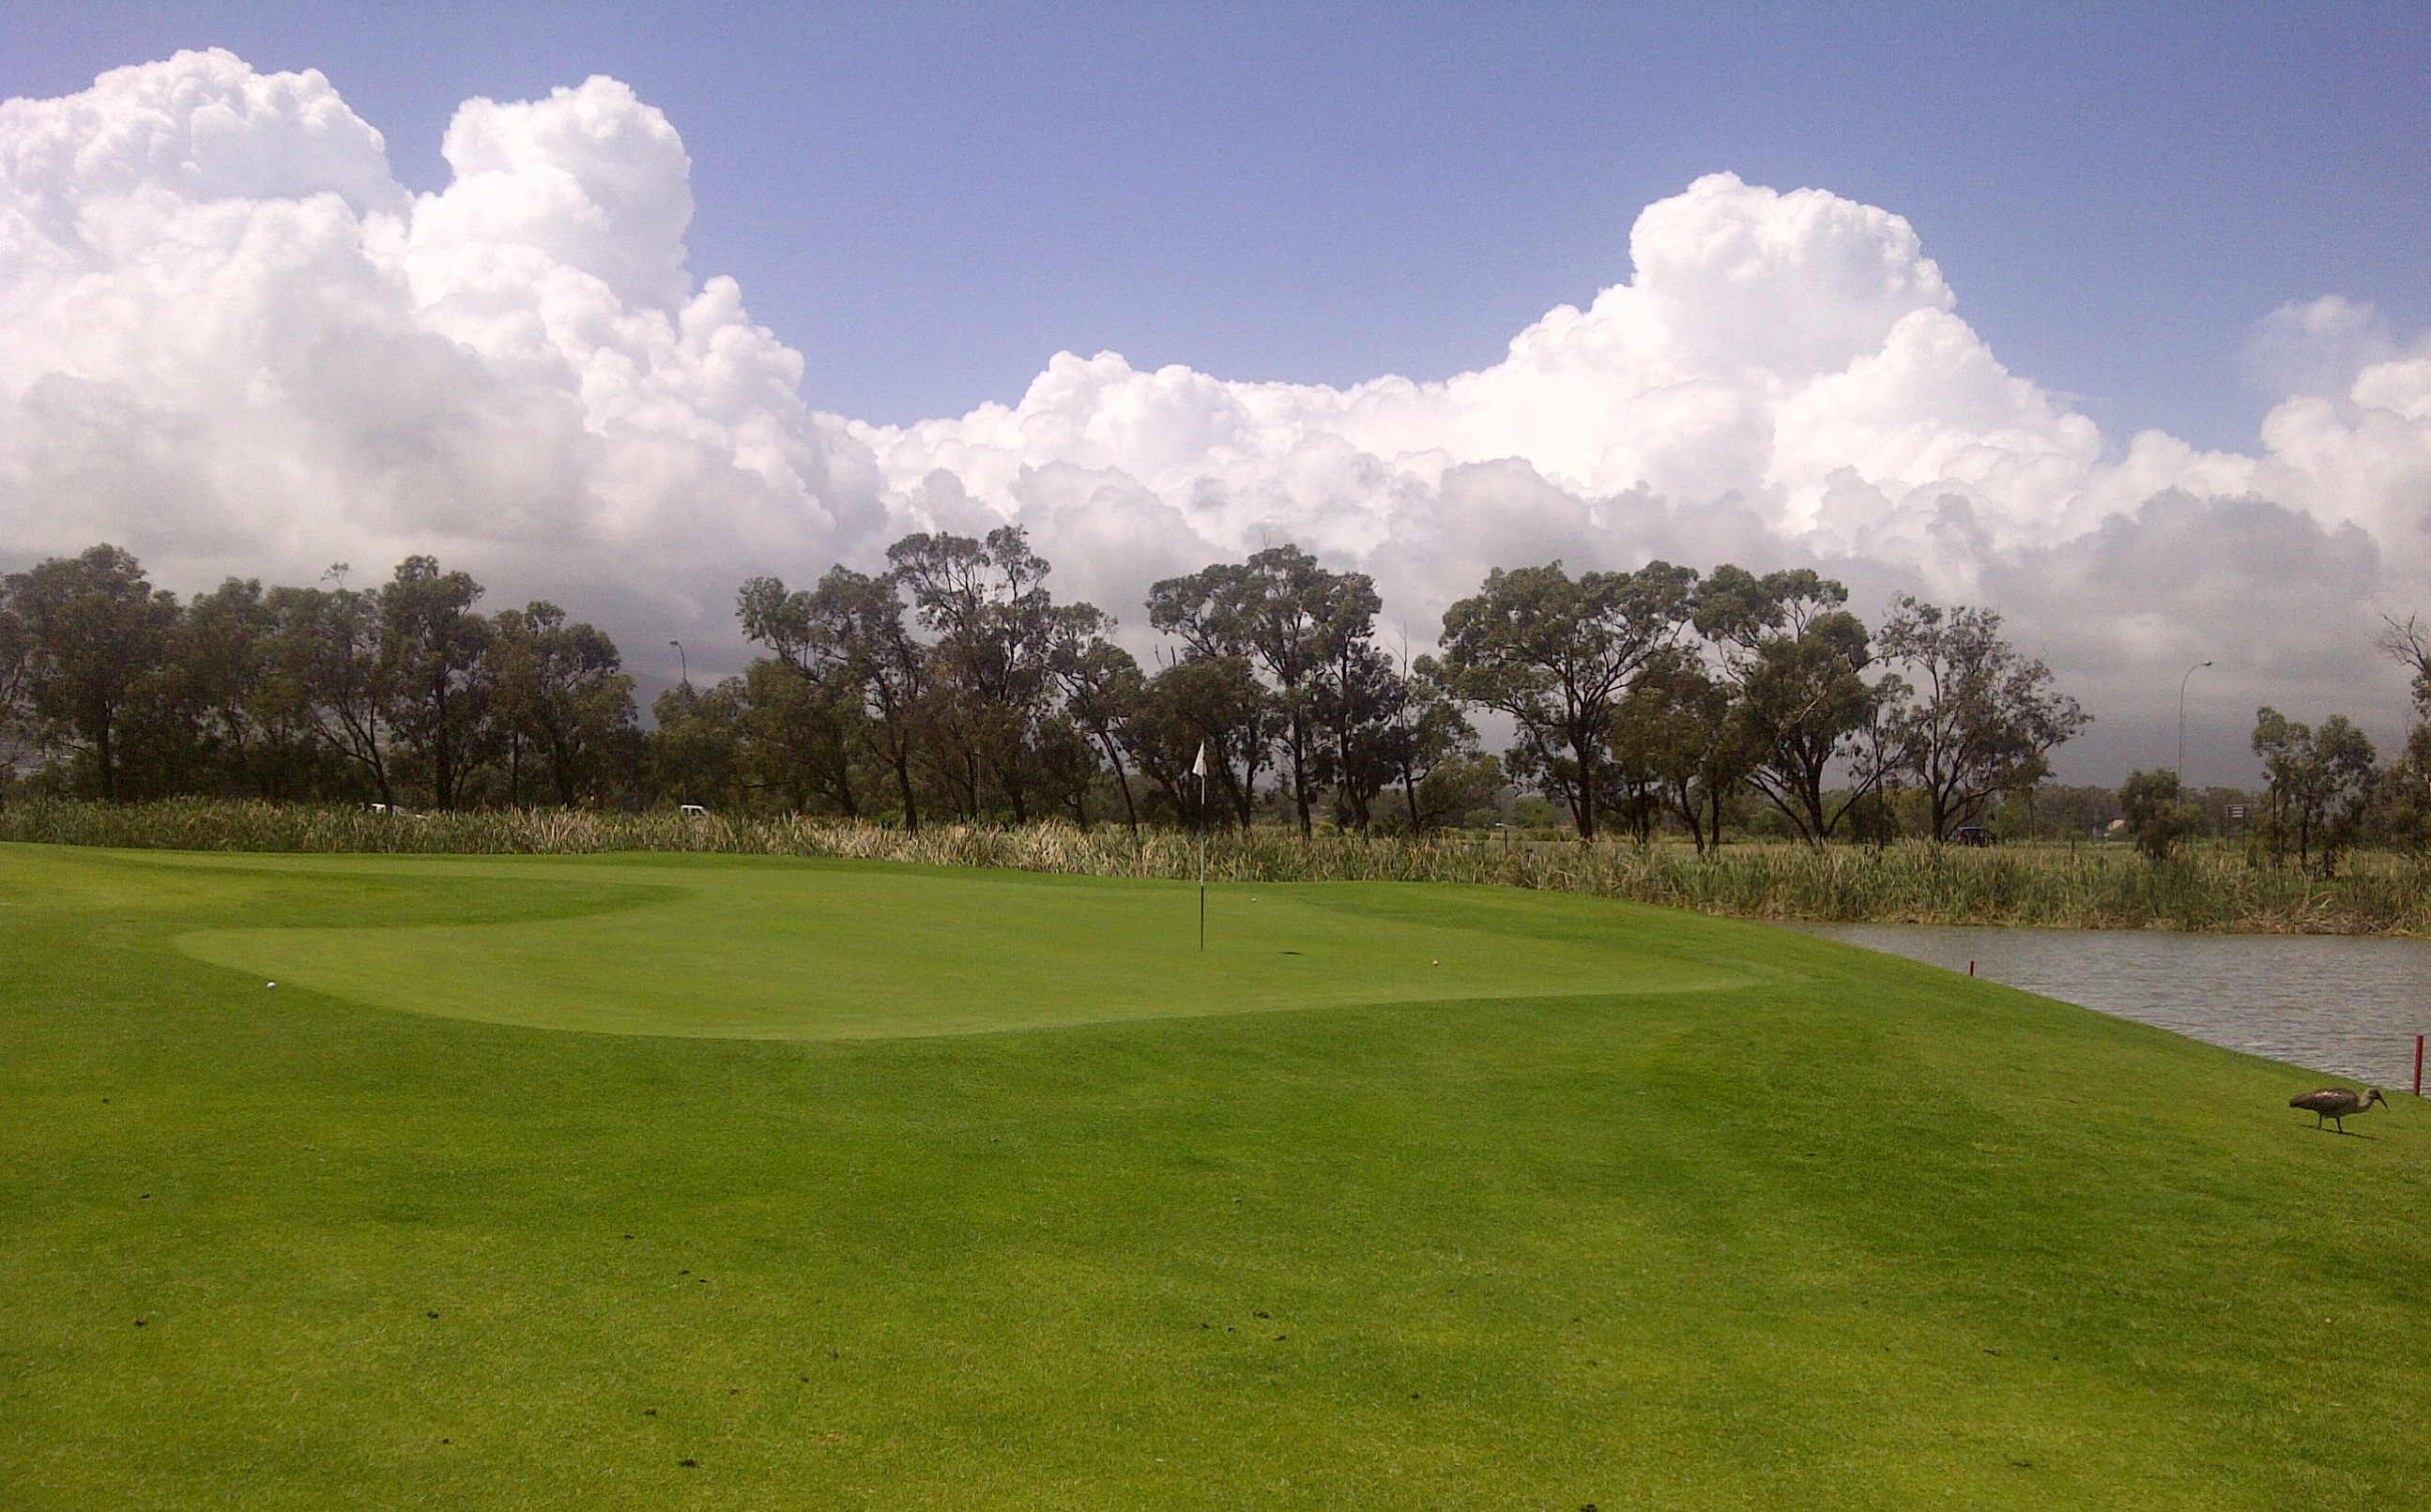
structure, field, lawn, meadow, pasture, baseball field, plain, golf course, golf club, sports, grassland, outdoor recreation, sport venue